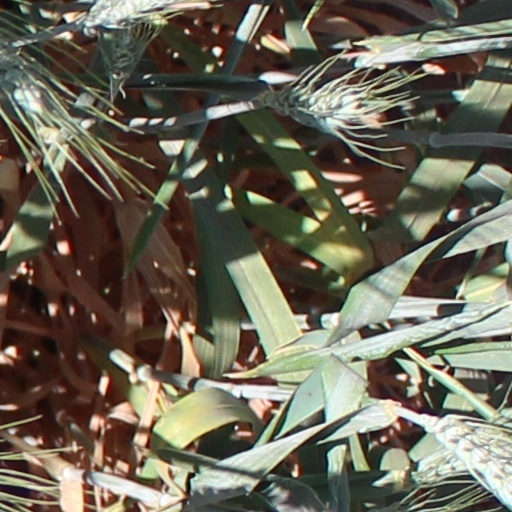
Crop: wheat